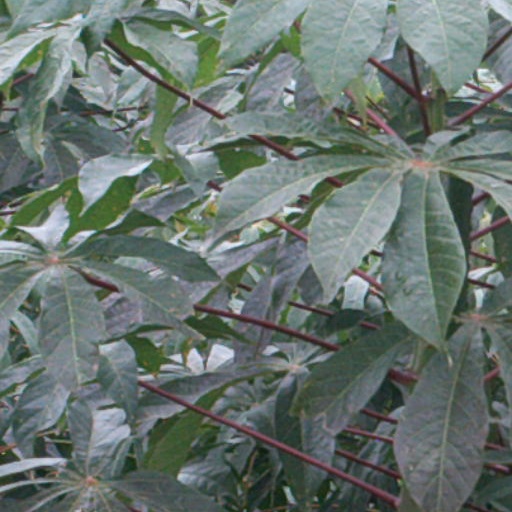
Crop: cassava